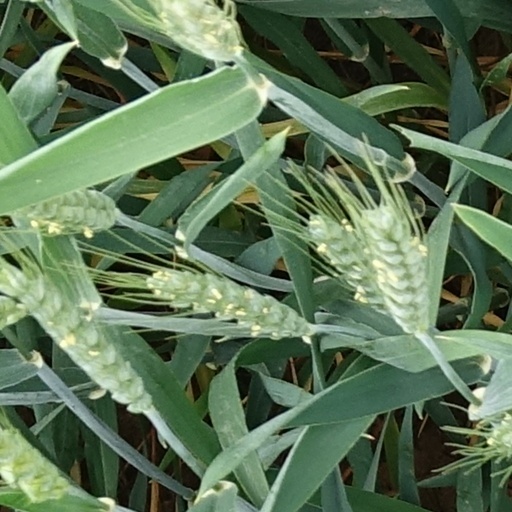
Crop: wheat